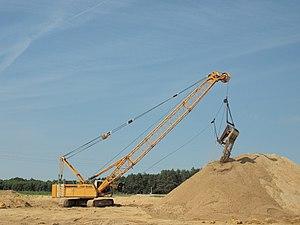
Dragline Liebherr HS 835 en action